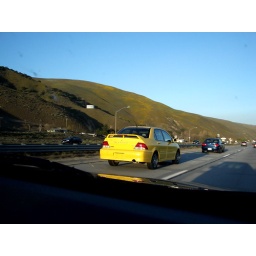
there was this nice yellow in the hills and then this car came along...